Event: Nepal Earthquake
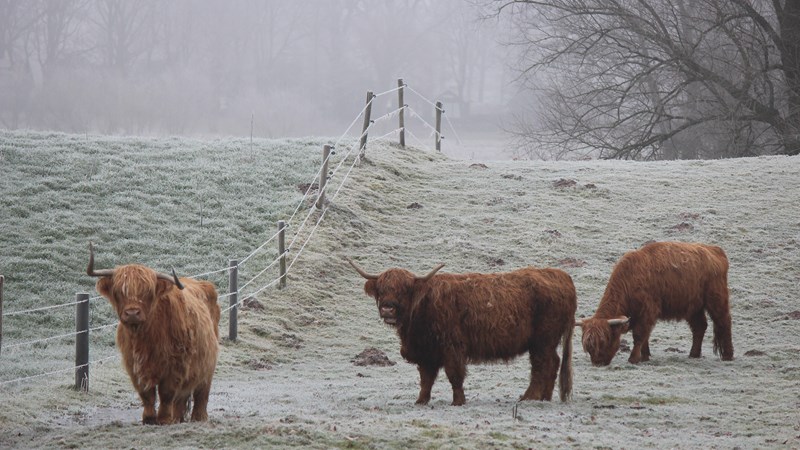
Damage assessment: no_damage